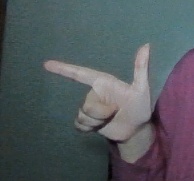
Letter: yaa